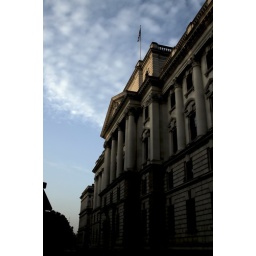
HDR building against cloudy sky